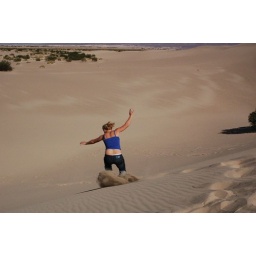
when you get this dug in to the sand its hard to clear the next cartwheel!...